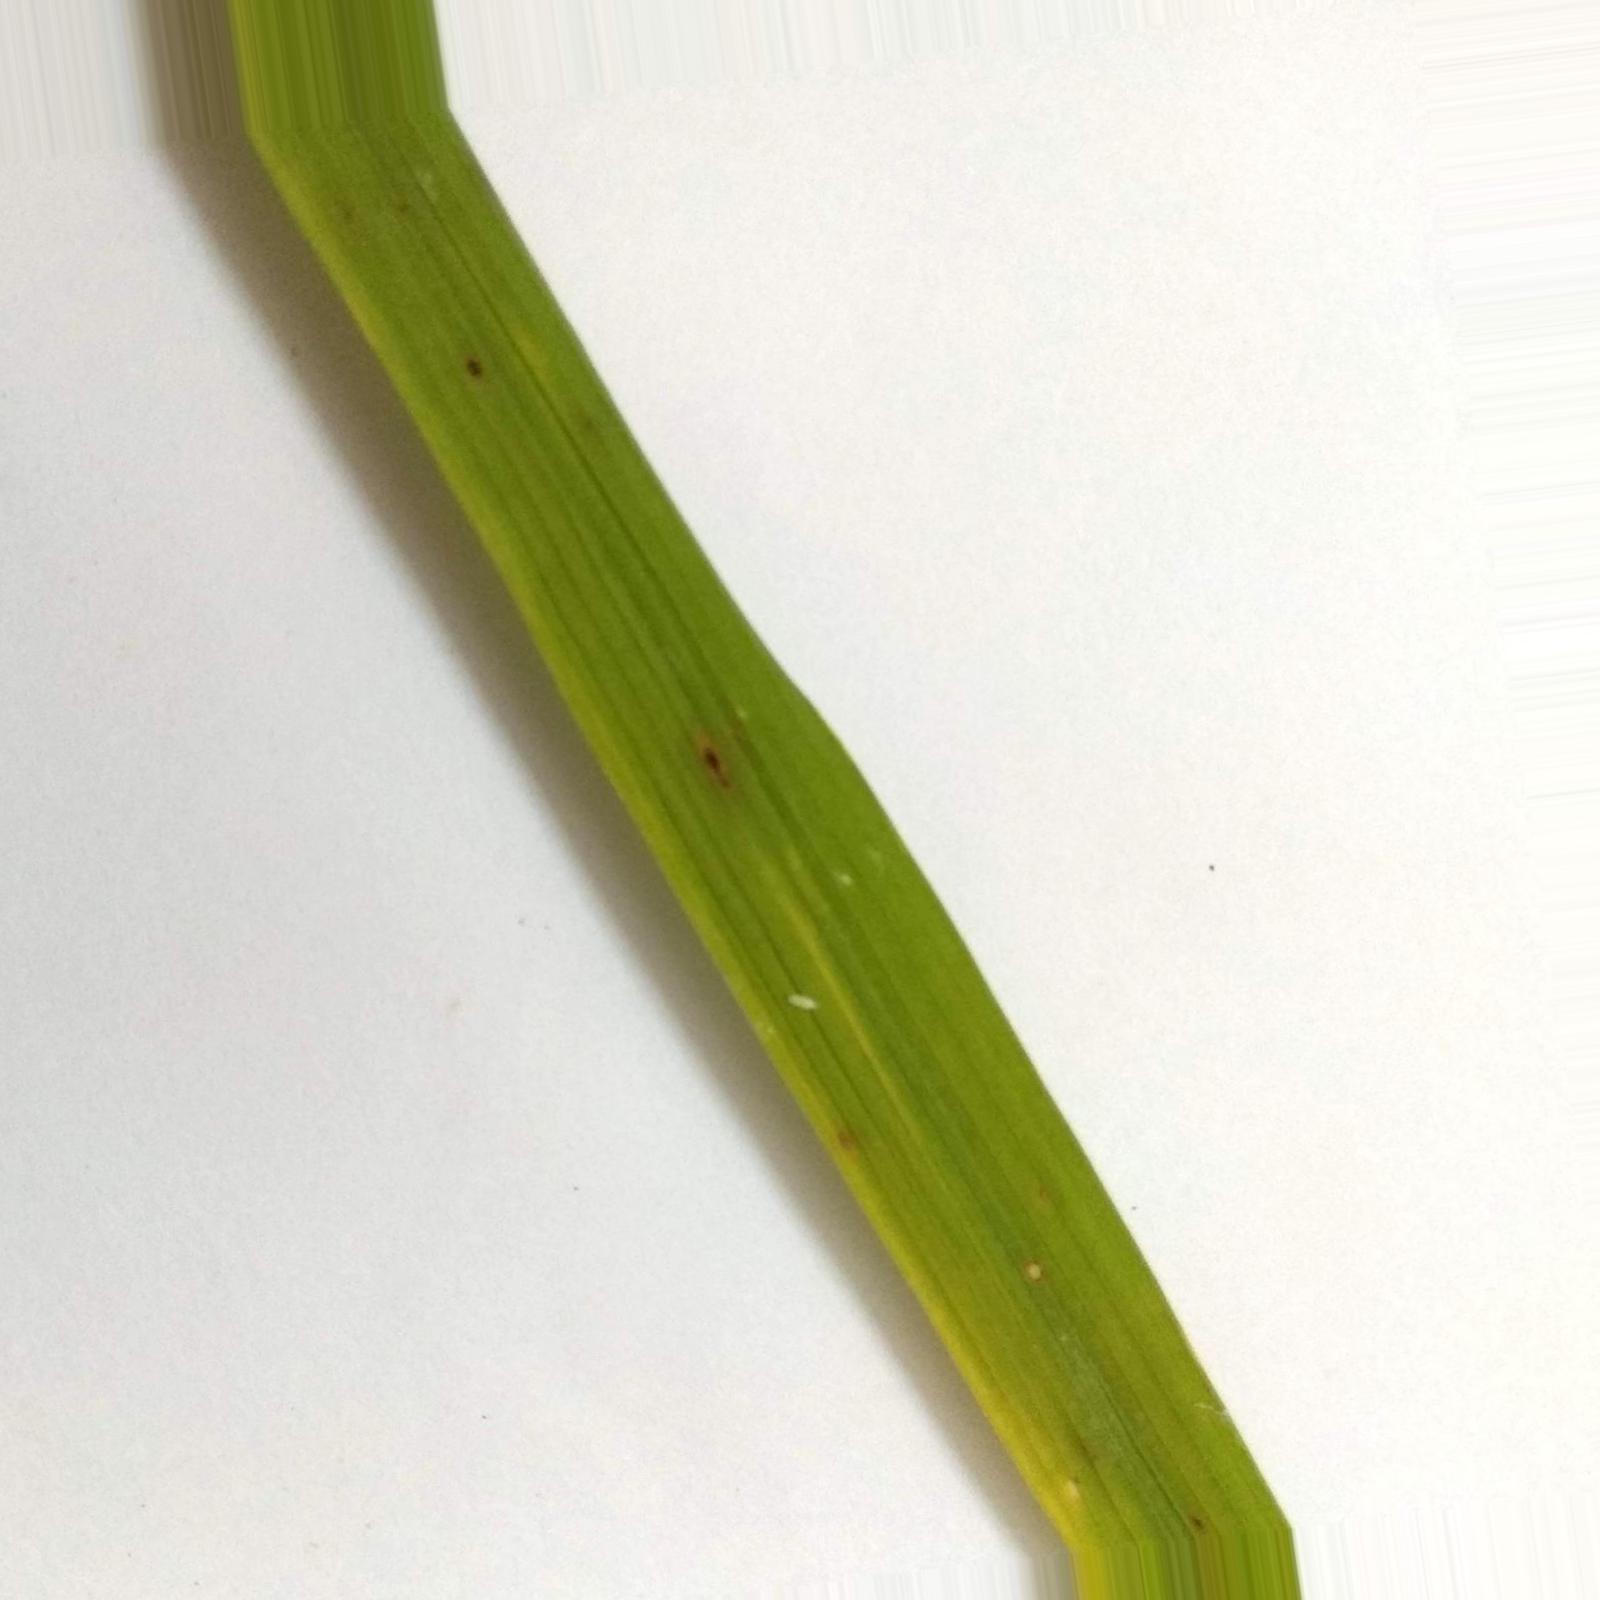
Nhãn: Bệnh Đốm Nâu ( Brown spot )